Udawattakele Forest Reserve

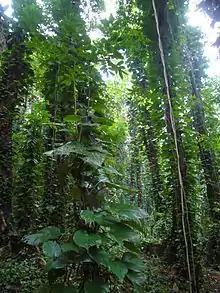
Devil's Ivy infestation in Udawattakele

Udawattakele is a famous birdwatching site. About 80 bird species have been recorded in the sanctuary. The endemic bird species are Layard's parakeet, yellow-fronted barbet, brown-capped babbler and Sri Lanka hanging parrot . The rare three-toed kingfisher "Ceyx erythacus" has been observed occasionally at the pond. Common hill myna, golden-fronted leafbird, blue-winged leafbird, spotted dove, emerald dove, Tickell's blue flycatcher, white-rumped shama, crimson-fronted barbet, brown-headed barbet crested serpent eagle, and brown fish owl are regularly seen and heard in the forest.